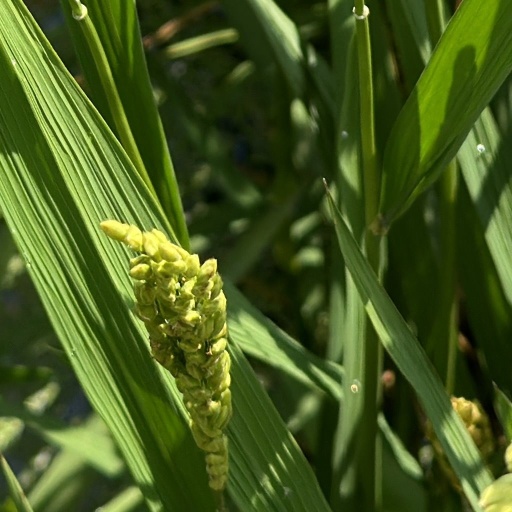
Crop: rice